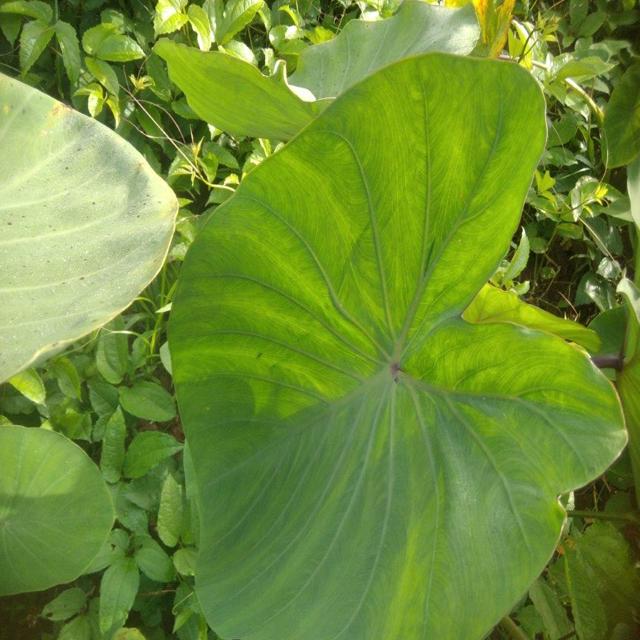
Label: Healthy